Genesis (spacecraft)

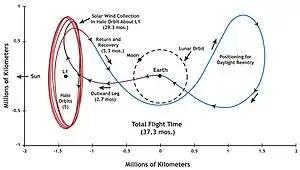
The "Genesis" mission's trajectory and flight plan

"Genesis" was a Discovery-class mission of the NASA Jet Propulsion Laboratory (JPL) at the California Institute of Technology. The spacecraft was designed and built by Lockheed Martin Space Systems at a total mission cost of .